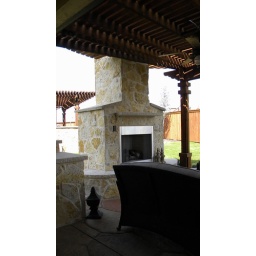
Window shopping for houses in Frisco..Now here is a place I could call home